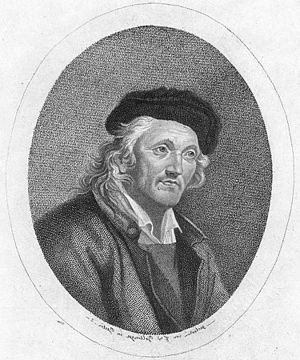
Johann Abraham Peter Schulz / Liv og gerning / Barndom og ungdom
Johann Philipp Kirnberger
Johann Abraham Peter Schulz var en tysk komponist og kapelmester.